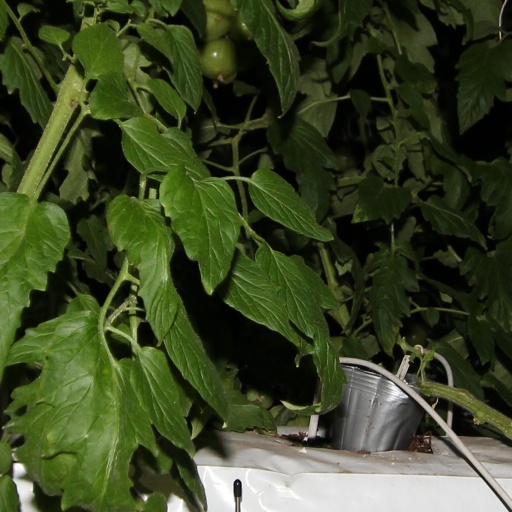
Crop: tomato